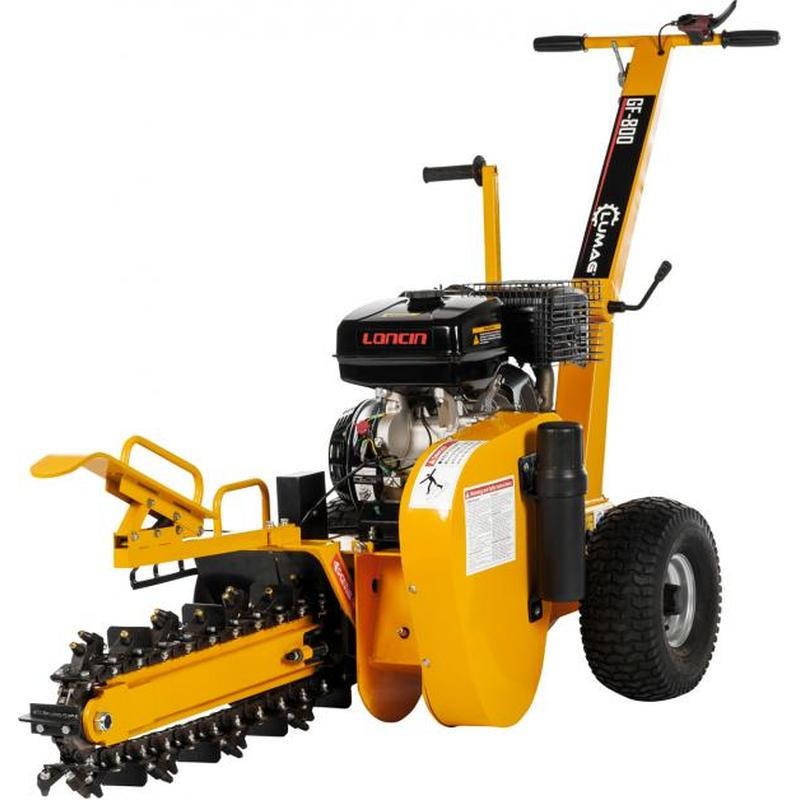
Lumag GF800 Trencher Loncin Petrol G420F Engine - 600MM Depth 100MM Width
The Lumag GF800 trencher enables you cut trenches 100 mm wide by 600 mm deep, quickly and easily. This machine has a strong steel chassis and large rubber tyres which make it easy to move over rough ground. It is powered by a 420cc Loncin engine and it?is great for laying pipes and cables. The cutting bar is adjusted by moving the notched out handle on the near side of the machine. The teeth are carbide tipped and hard wearing. The spoil is cleared from the chain area by a side mounted auger. For safety, the machine is fitted with a dead-mans safety switch. Equipment features: – The GF-800 is characterized by simple operation and robust construction – This machine is a must when laying underground cables, bringing in drainage and working in the irrigation industry – Equipped with a particularly long sword as standard, for max. Digging depth of 60 cm and digging width of 10 cm – A snail removes excavated soil for a particularly clean result – The chain is equipped with hard metal tipped teeth Specifications Motor / drive 1-cylinder 4-stroke engine G420F Displacement 420 cc Engine power 9.0 kW fuel Unleaded petrol Fuel content 6.5 l Oil tank volume 1.1 l Starting system Manual start Milling width Max. 100 mm Milling depth Max. 600 mm (adjustable in 3 steps) Sound power level LWA 114 dB (A) Dimensions (L / W / H) 2100 x 720 x 1100 mm Weight (net / gross) 180/195 kg Packing dimensions (L / W / H) 1130 x 750 x 730 mm
Brand: Lumag
Category: Business & Industrial > Heavy Machinery > Trenchers > Walk-Behind Trenchers